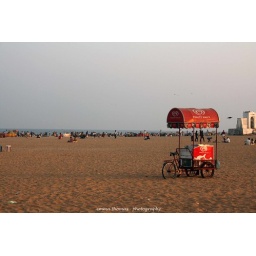
The kwality wall serves ice cream on the beach in Chennai, India.